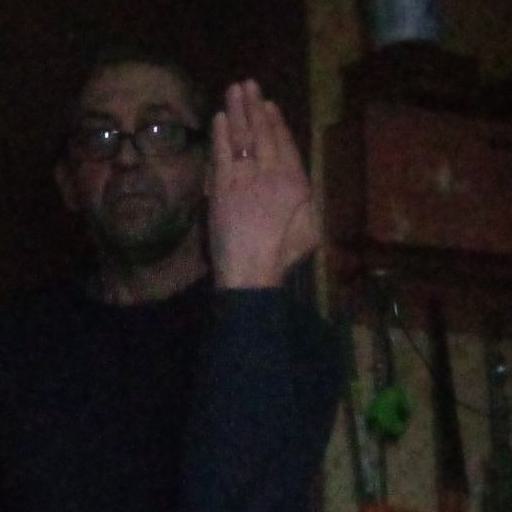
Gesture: stop_inverted